Diego Ros de Medrano

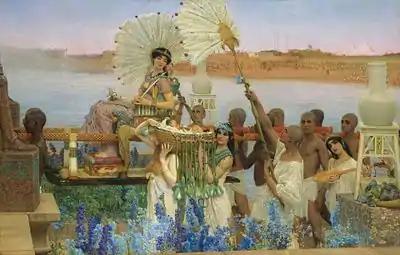
"The Finding of Moses", painting by Sir Lawrence Alma-Tadema, 1904

A notable accomplishment of the Bishop was the construction of a magnificent new chapel of the Holy Christ of the cathedral of Ourense intended for a Crucifixion figure (La Imagen de Cristo en Ourense). Due to the chapel's limited size and the inability to display the Christ image with the reverence it warranted, Don Diego Ros de Medrano, during his tenure as bishop of Ourense, decided in 1674 to extend the chapel to ensure it could rightfully serve as a true sanctuary.